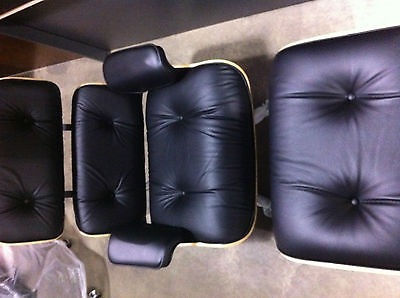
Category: chair